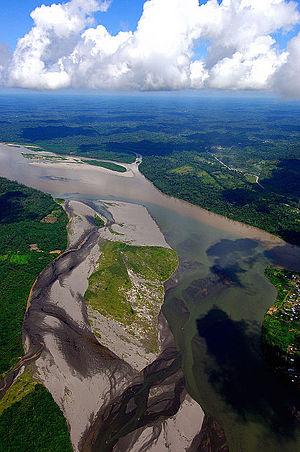
Cet article recense les zones humides d'Équateur concernées par la convention de Ramsar.
L'Amazone est un fleuve d'Amérique du Sud. Son débit moyen à l'estuaire de 209 000 m³/s est de loin le plus élevé de celui de tous les fleuves de la planète et équivaut au volume cumulé des six fleuves qui le suivent immédiatement dans l'ordre des débits. Avec ses 7 025 km, c'est le plus long fleuve de la Terre avec le Nil.